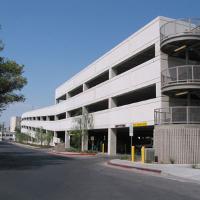
Weather: sun or clear